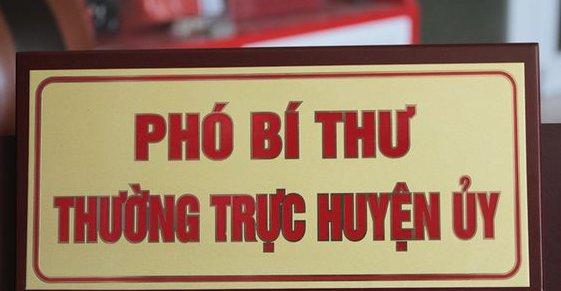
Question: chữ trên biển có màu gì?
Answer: có màu đỏ